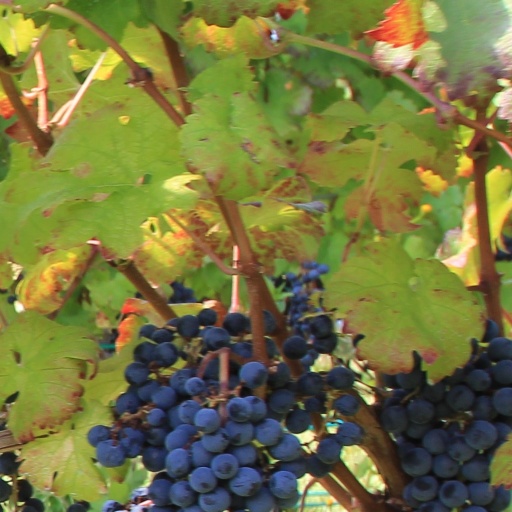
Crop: grape